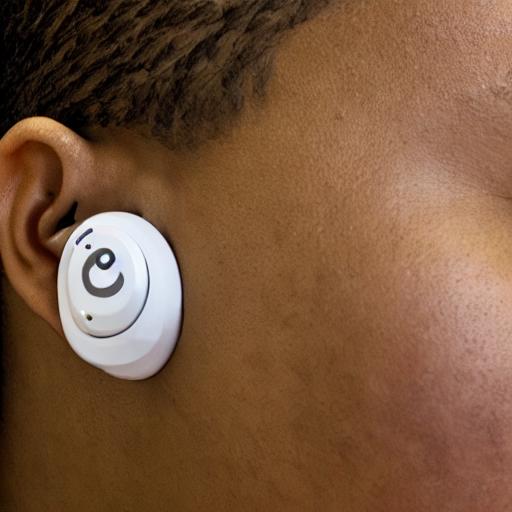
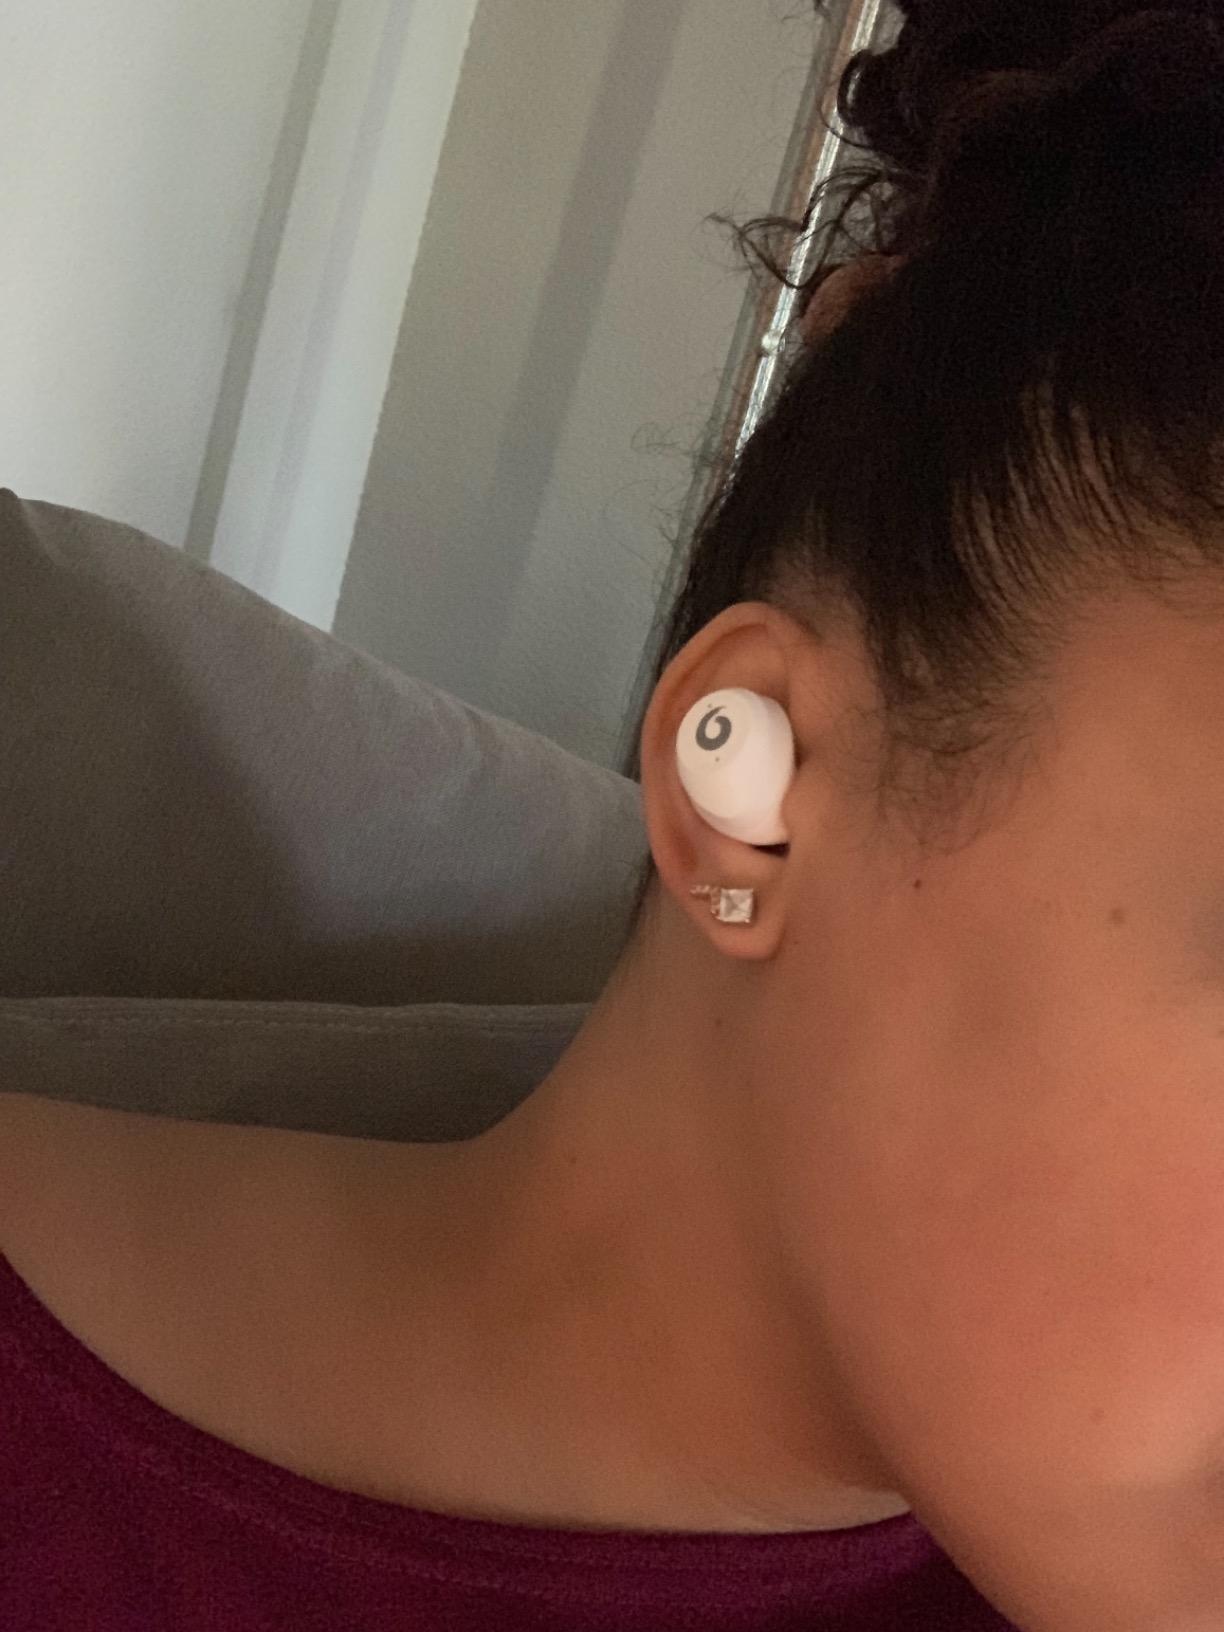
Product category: earbuds
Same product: no